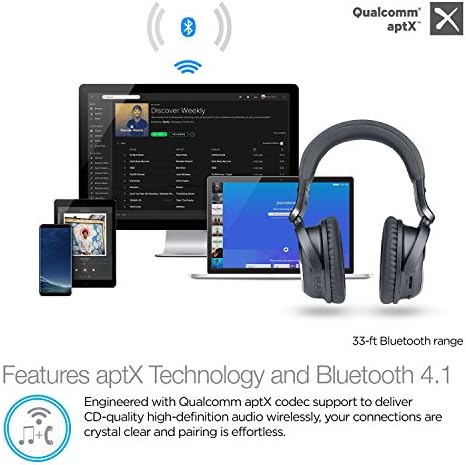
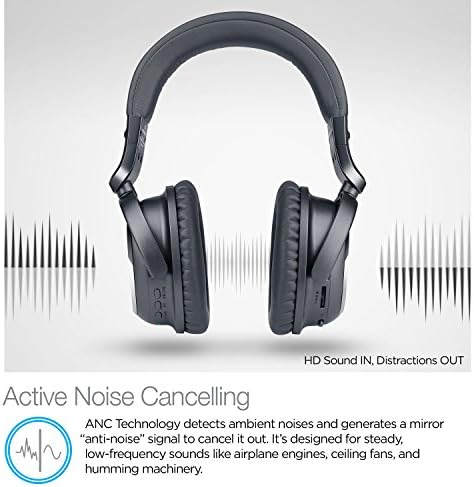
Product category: headphones
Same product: yes